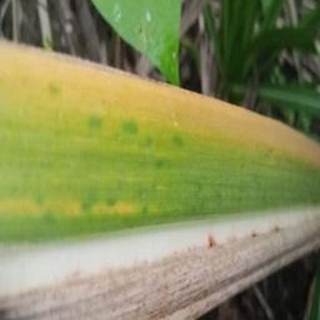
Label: sugarcane_yellow_leaf_disease